Baden (wine region)

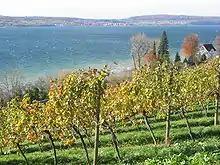
Vineyards on Lake Constance, the southernmost part of Baden as well as the southernmost vineyards in Germany.

Baden is Germany's longest wine region, approximately 400 km (250miles) and reaching from the border of Franken in the north to Lake Constance in the south, and is primarily situated on the eastern bank of river Rhine.